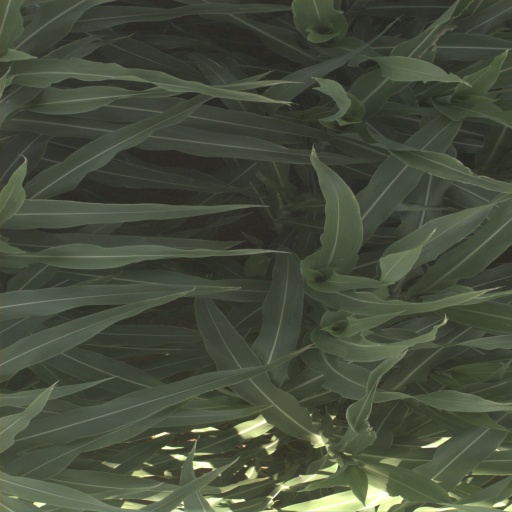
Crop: sorghum